Colombians

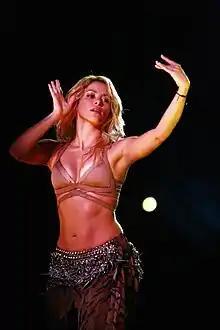
The Colombian singer Shakira is of Lebanese, Spanish and Italian descent.

There are about 8,000 Colombians of Jewish origin who practice Judaism, most of them live in Bogotá. Colombia's Jewish community includes Sephardi Jews from countries such as Syria and Turkey also immigrated to the country and run their independent religious organizations. The Confederación de Comunidades Judías de Colombia coordinates Jews and institutions that practice the religion.